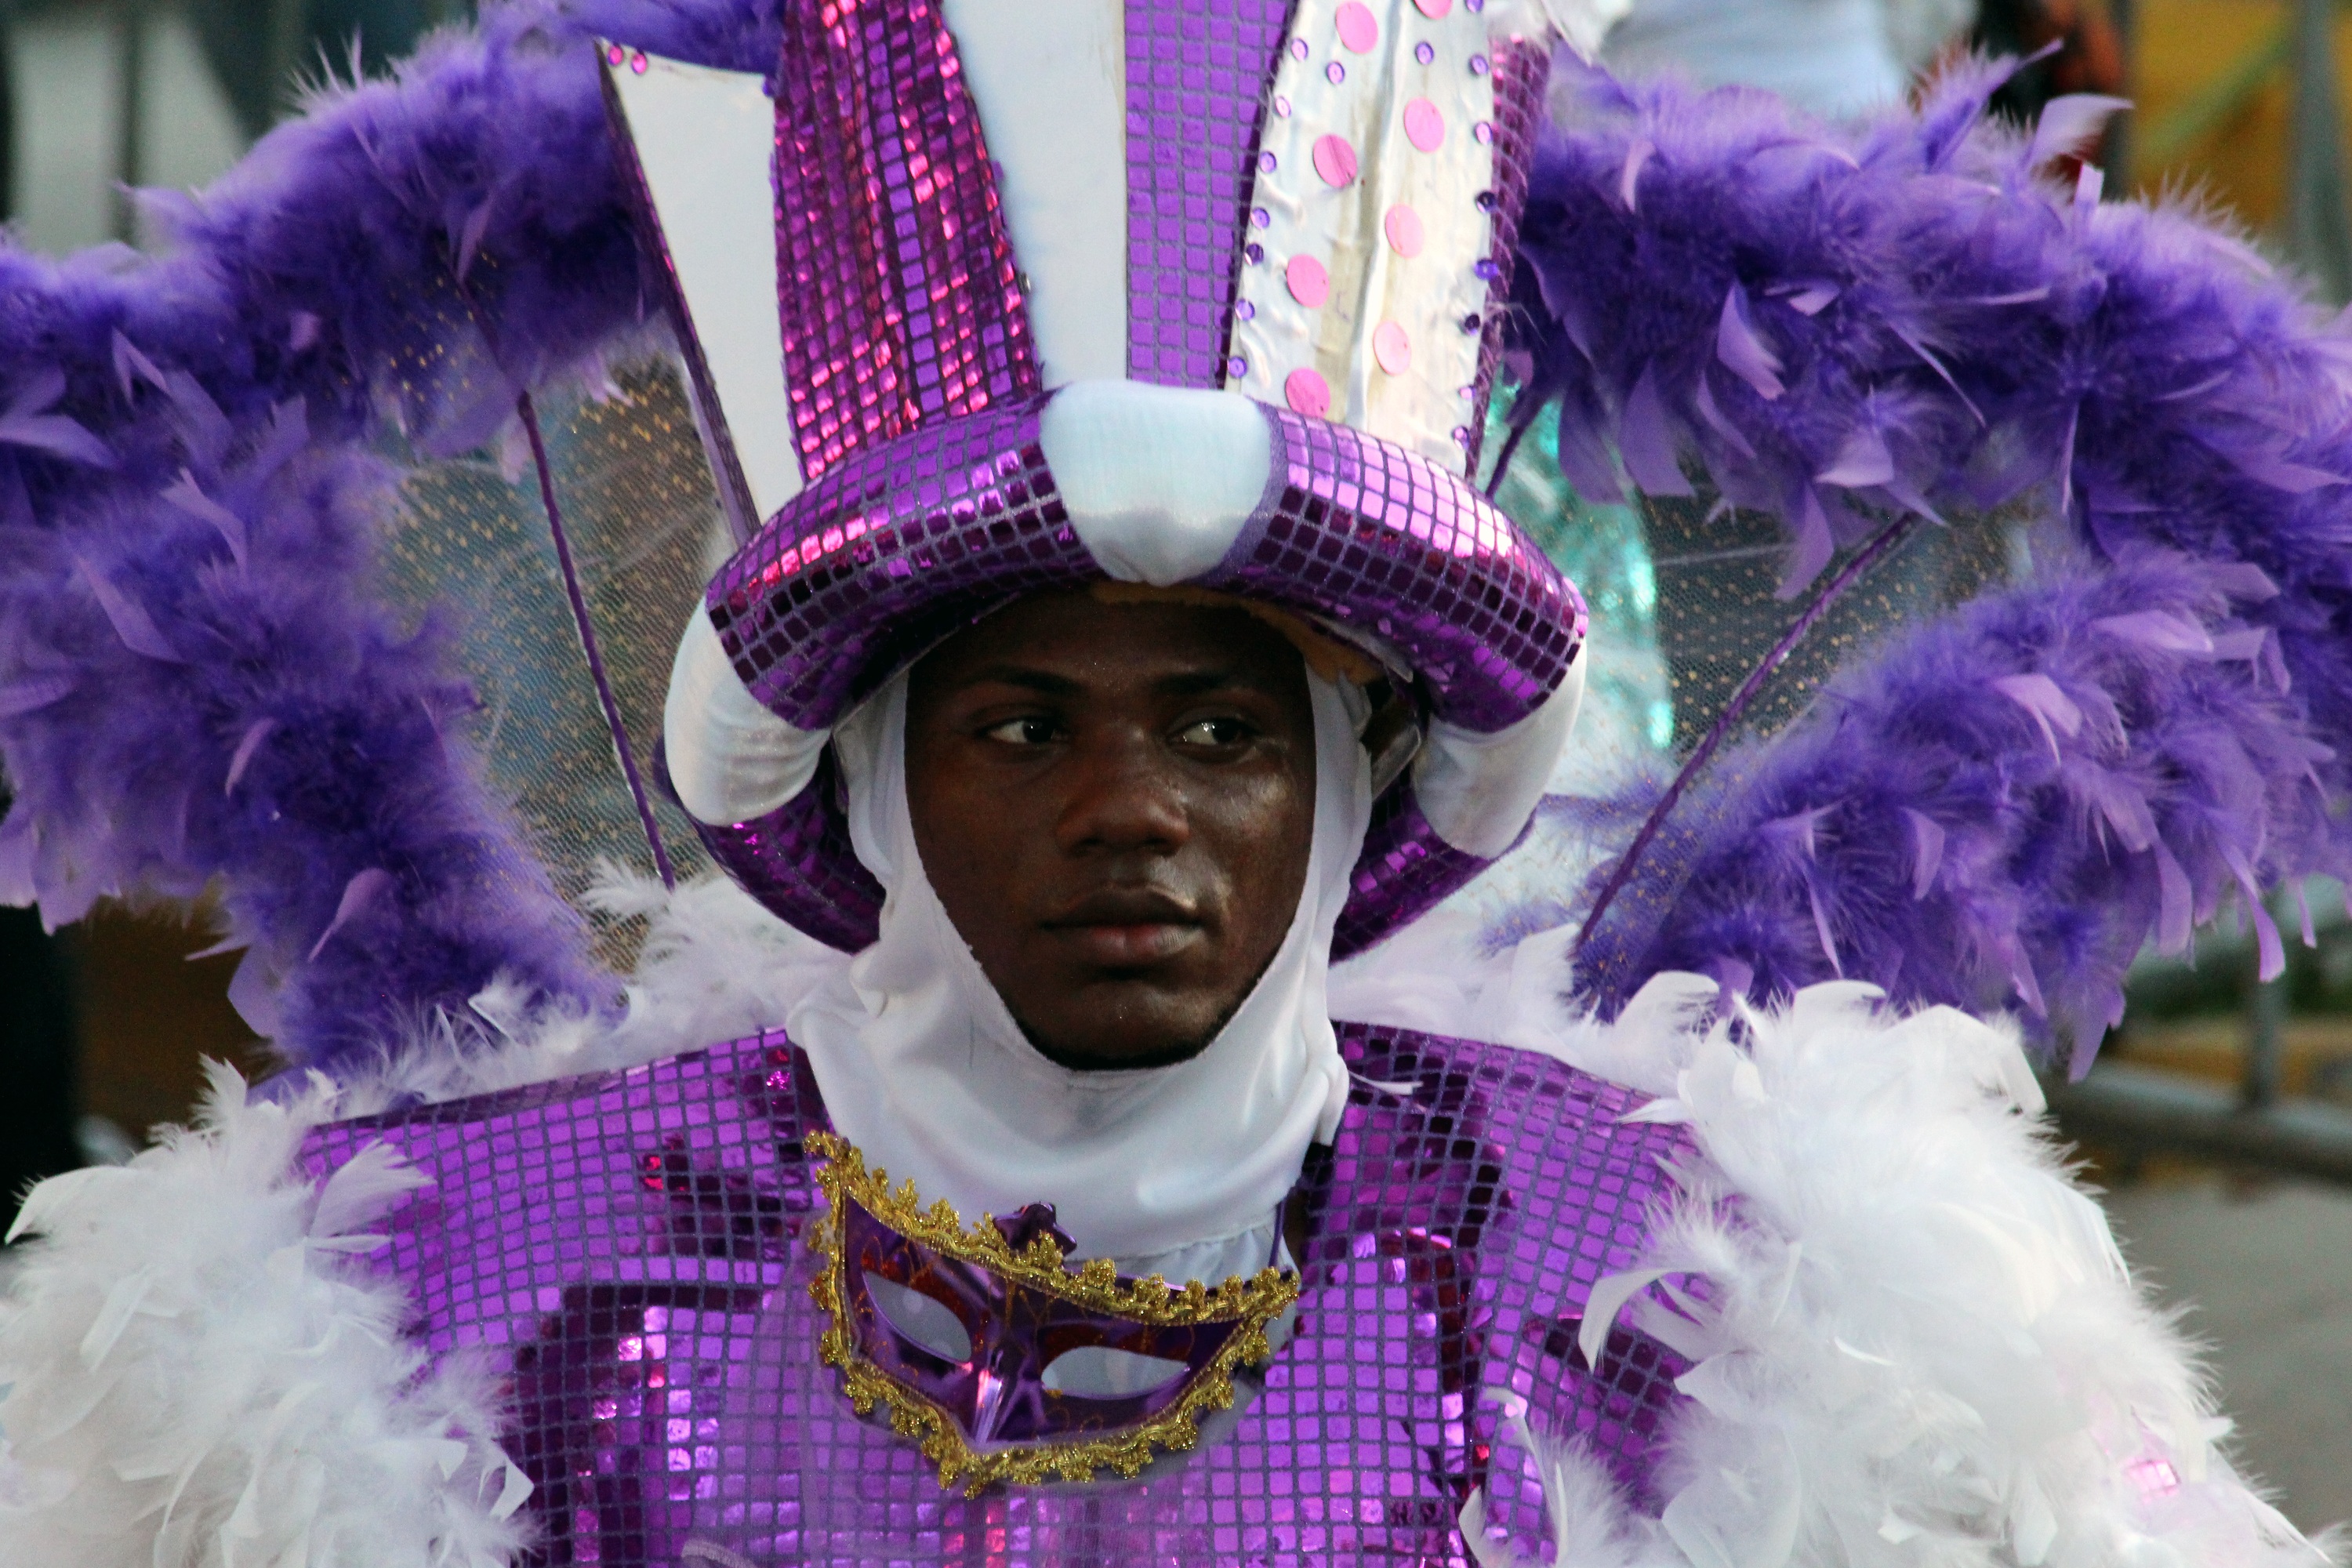
person, white, purple, boy, view, guy, young, carnival, hat, clothing, festival, event, costume, masquerade, men's, black guy